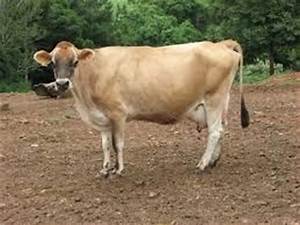
Label: cow